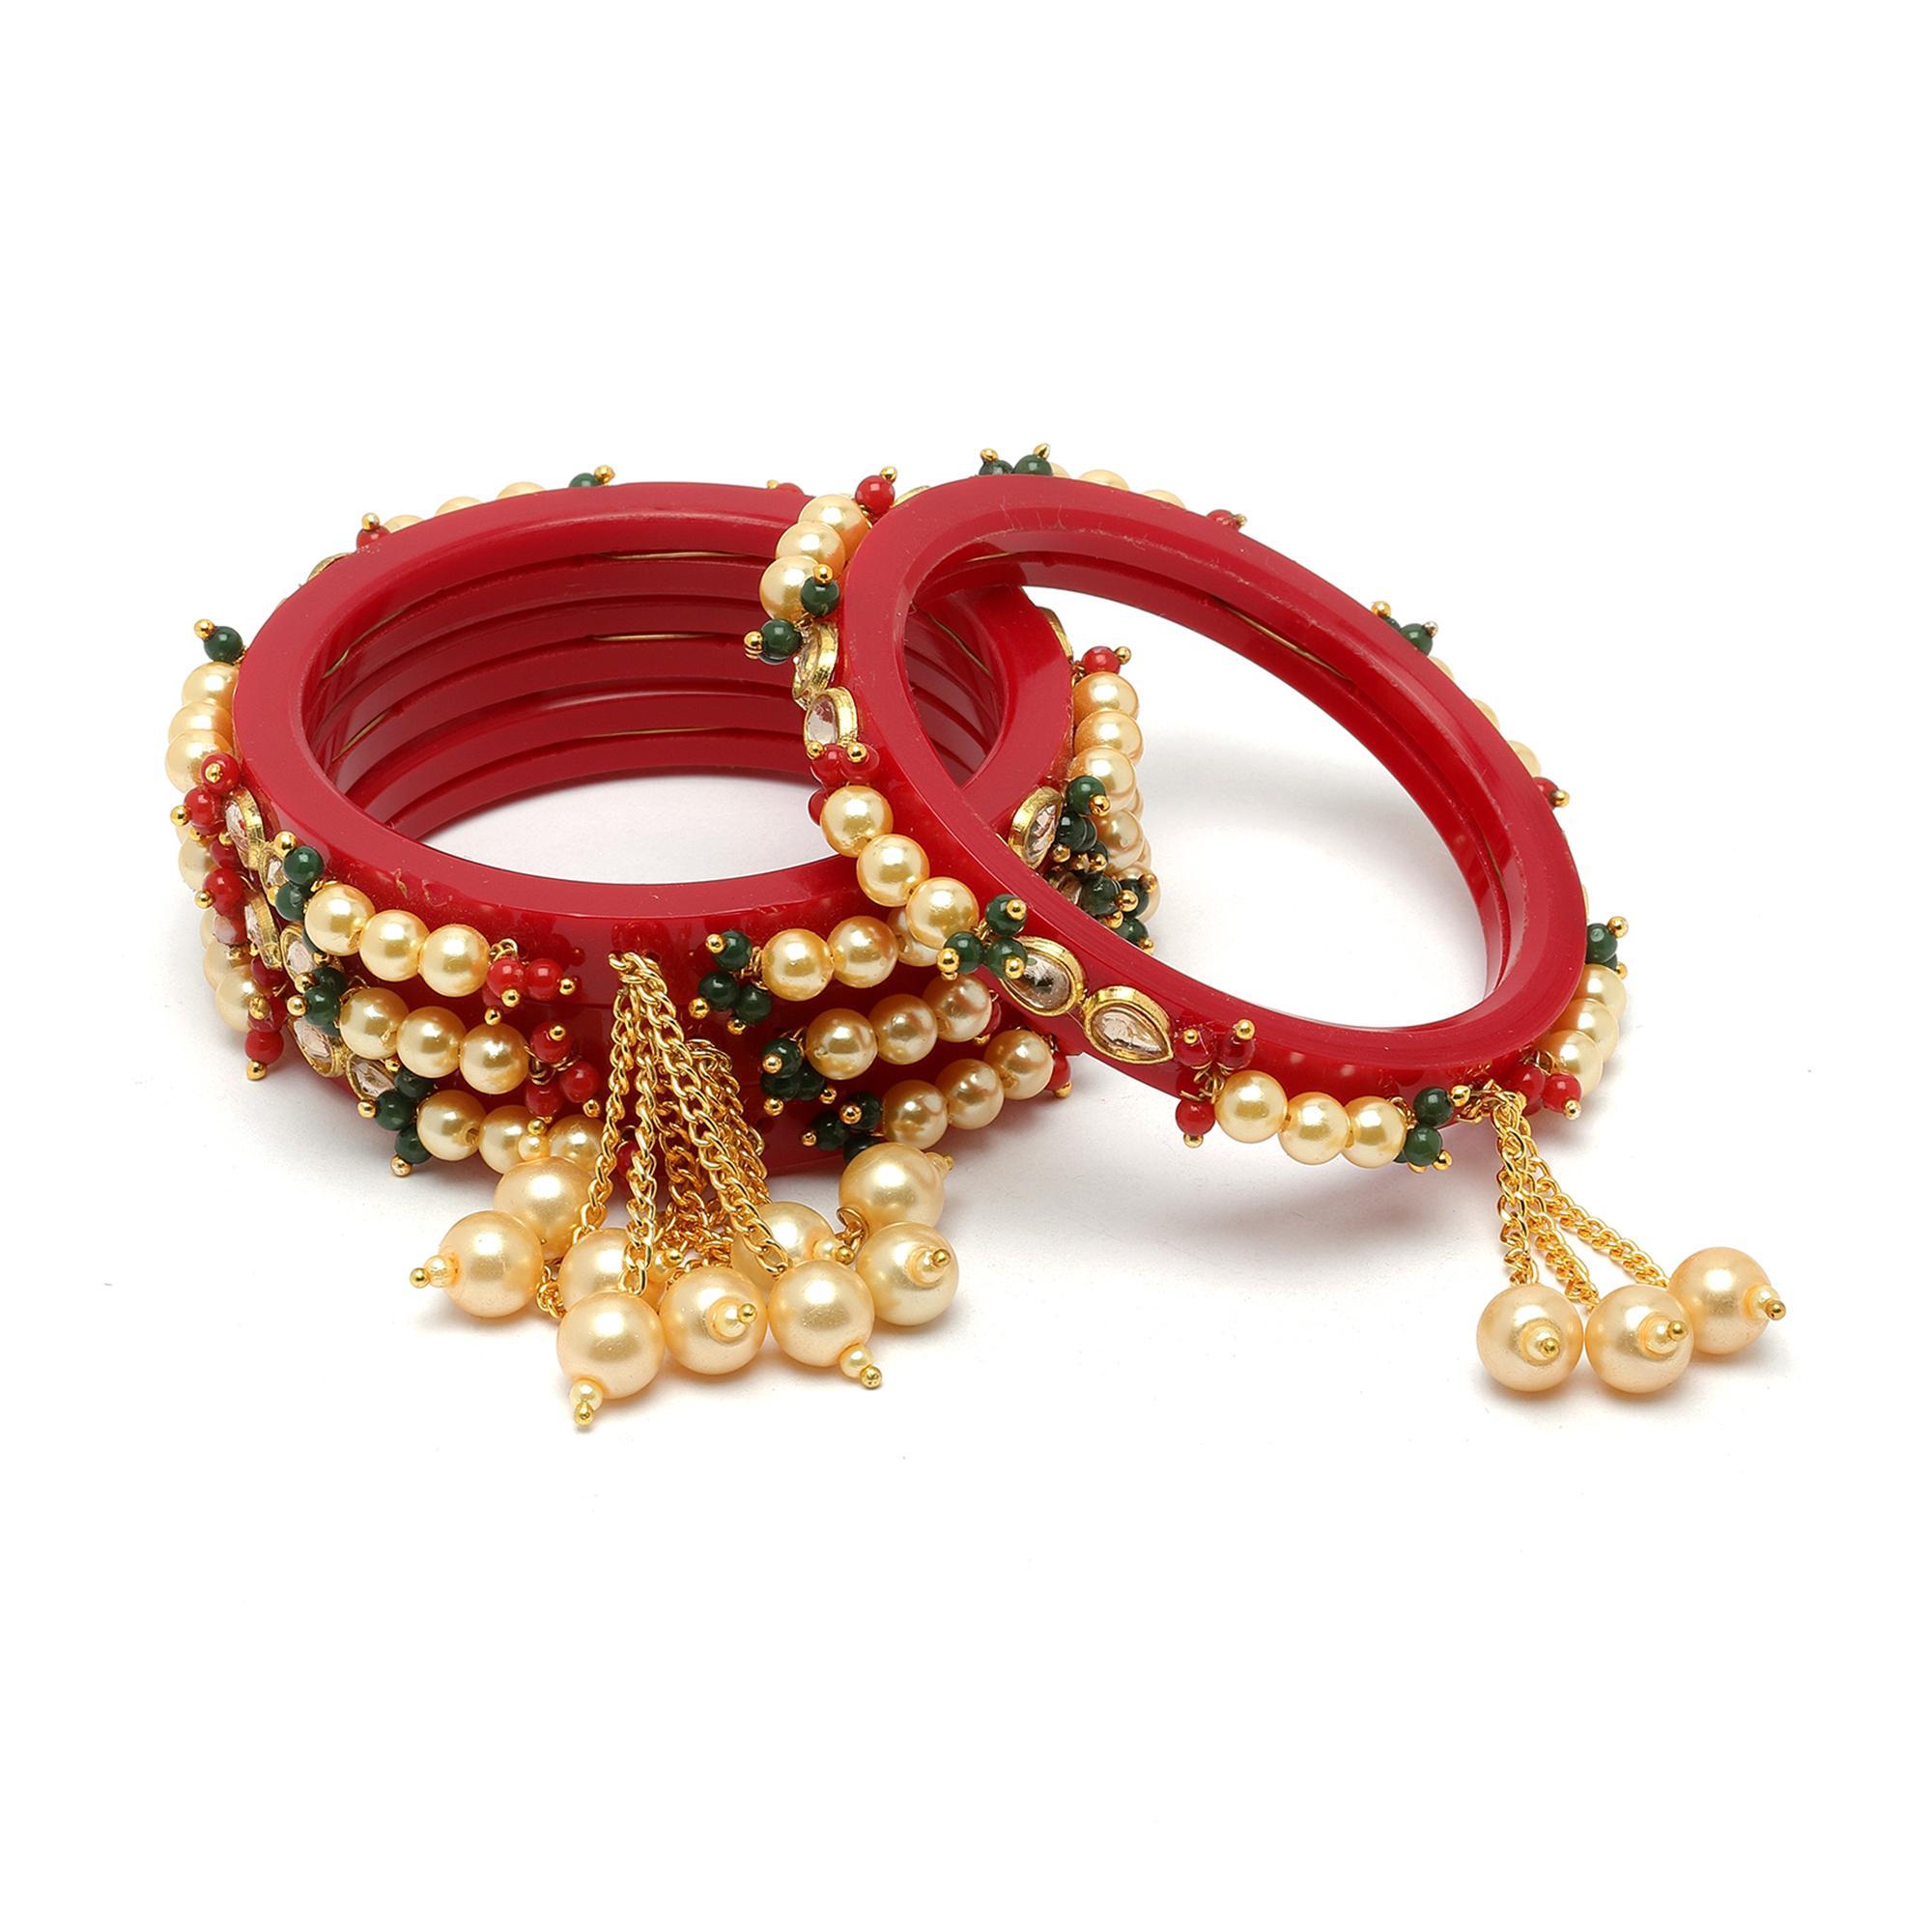
Zeneme Gold-Plated Red Champagne Pearl Tassel Handcrafted Non Allergic Bangles For Women (Set Of 4 )
Type: Bangles
Brand: Zeneme
Price: Rs. 289
 Stylish party wear bangles - zeneme fashion jewellery presents these stylish bangles which are suitable for all occasions office wear, wedding and party wear. The colour complements all outfits and may be worn as a statement piece to any occasion. The designer artificial jewellery at zeneme is available in various designs and patterns like floral design, heart shape design, dancing peacock, crystal design and many more. The imitation designer jewellery that will go with your outfit and style up your fashion statement with variable designs and patterns to give you charming and elegant look is available at zeneme. Zeneme has huge collection of designer imitation jewellery like american diamond jewellery collection, gold plated jewellery collection, temple jewellery collection, valentine collection, jewellery combos and many more.
Features: What you get - set of 4 gold-plated champagne pearl tassel handcrafted non allergic bangles, secured with slip-on closure. ,Luxury gifting idea - give a meaningful and luxurious gift with zeneme jewellery.,Material craftsmanship - finest quality stones and environmentally friendly nonprecious metals are used for making the jewelry set.,Jewellery care - keep the jewellery away from direct heat, water, perfumes, deodorants and other strong chemicals as they may react with the metal or plating.,Nickel free and lead free as per international standards that makes it very skin friendly.,The plating is non-allergic and safe for all environments. . Dimensions - bangle size 2.4 - diameter - 5.715 cm, circumference - 17.9324 cm bangle size 2.6 - diameter - 6.0325 cm, circumference - 18.9484 cm bangle size 2.8 - diameter - 6.35 cm, circumfere,It is safe for wearing for long hours. Exquisite handwork is required since some crystals are too small to pick my fingers, really hard and time-consuming.,Store the jewellry when not in use in a storage box or a cloth pouch to retain its shine.
Included: Set Of 4 X Champagne Pearl Tassel Handcrafted Non Allergic Bangles